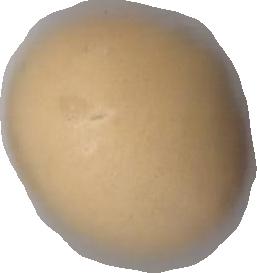
Variety: Dega